Department of Instrumental Music, Rabindra Bharati University

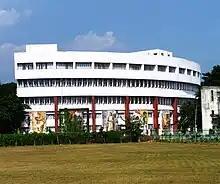
Faculty Building

The Department of Instrumental Music at the Rabindra Bharati University, Kolkata was established in 1976. The department offers teaching in sitar, sarod, violin, flute and esraj under the ‘Tata-Sushir Wing’. In the other wing, known as ‘Avanaddha Wing’, the students are exposed to three membrane percussion, namely, tabla, pakhawaj and shreekhol. The programs also expose the students to the World Music. The reason of including World Music in the curriculum is to connect the students with world of musical creations in some way. This helps the students to start working more comfortably under the global scene. The postgraduate students work on a small research project that introduces them to serious research.